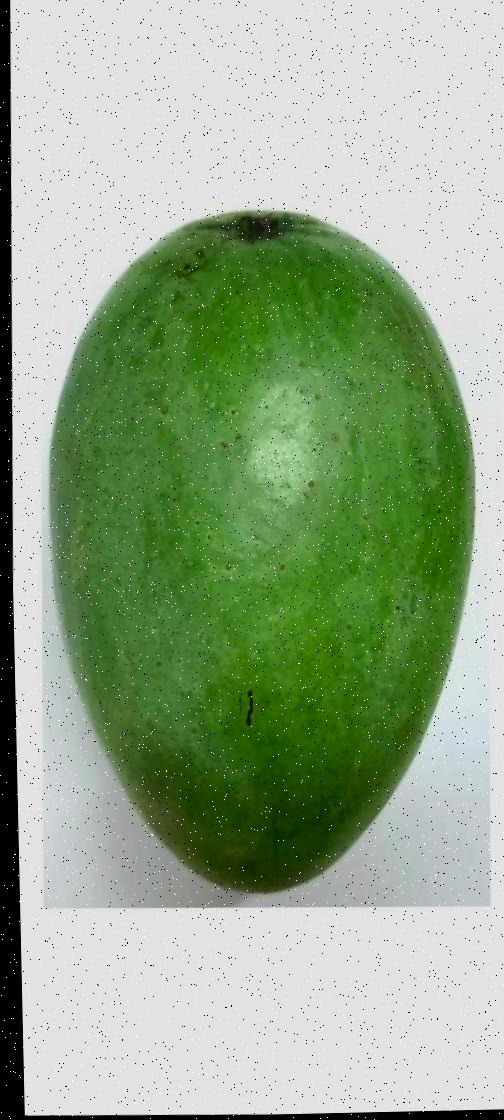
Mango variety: Amrapali